Mini Clubman (2007)

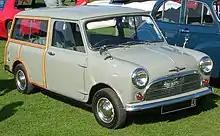
Morris Mini Minor Traveller (1966)

The use of the name "Clubman" is a departure from Mini tradition. "Clubman" was originally the name given to the of the classic Mini, which mostly resulted in a squared-off front end, whereas the classic Mini estates had traditionally been named "Traveller" or "Countryman". However, BMW did not initially purchase the rights to use those names, and so decided to call its larger-variant "Clubman", a name which it did own rights to.